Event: Nepal Earthquake
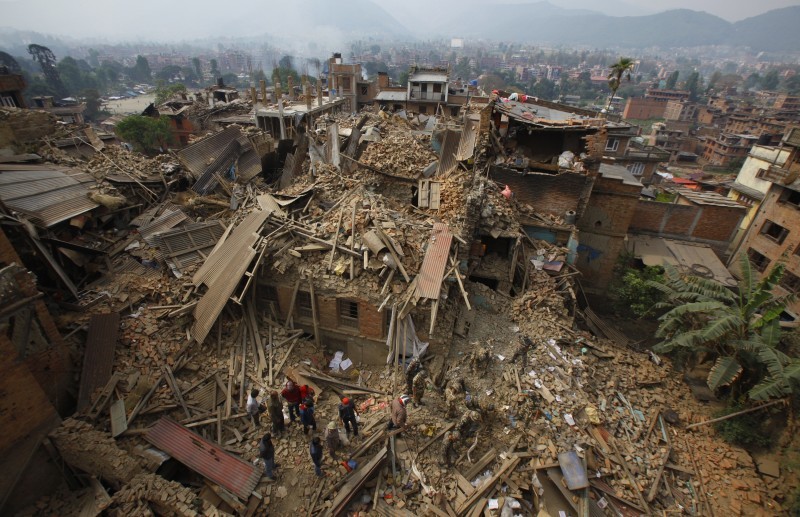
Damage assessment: damage